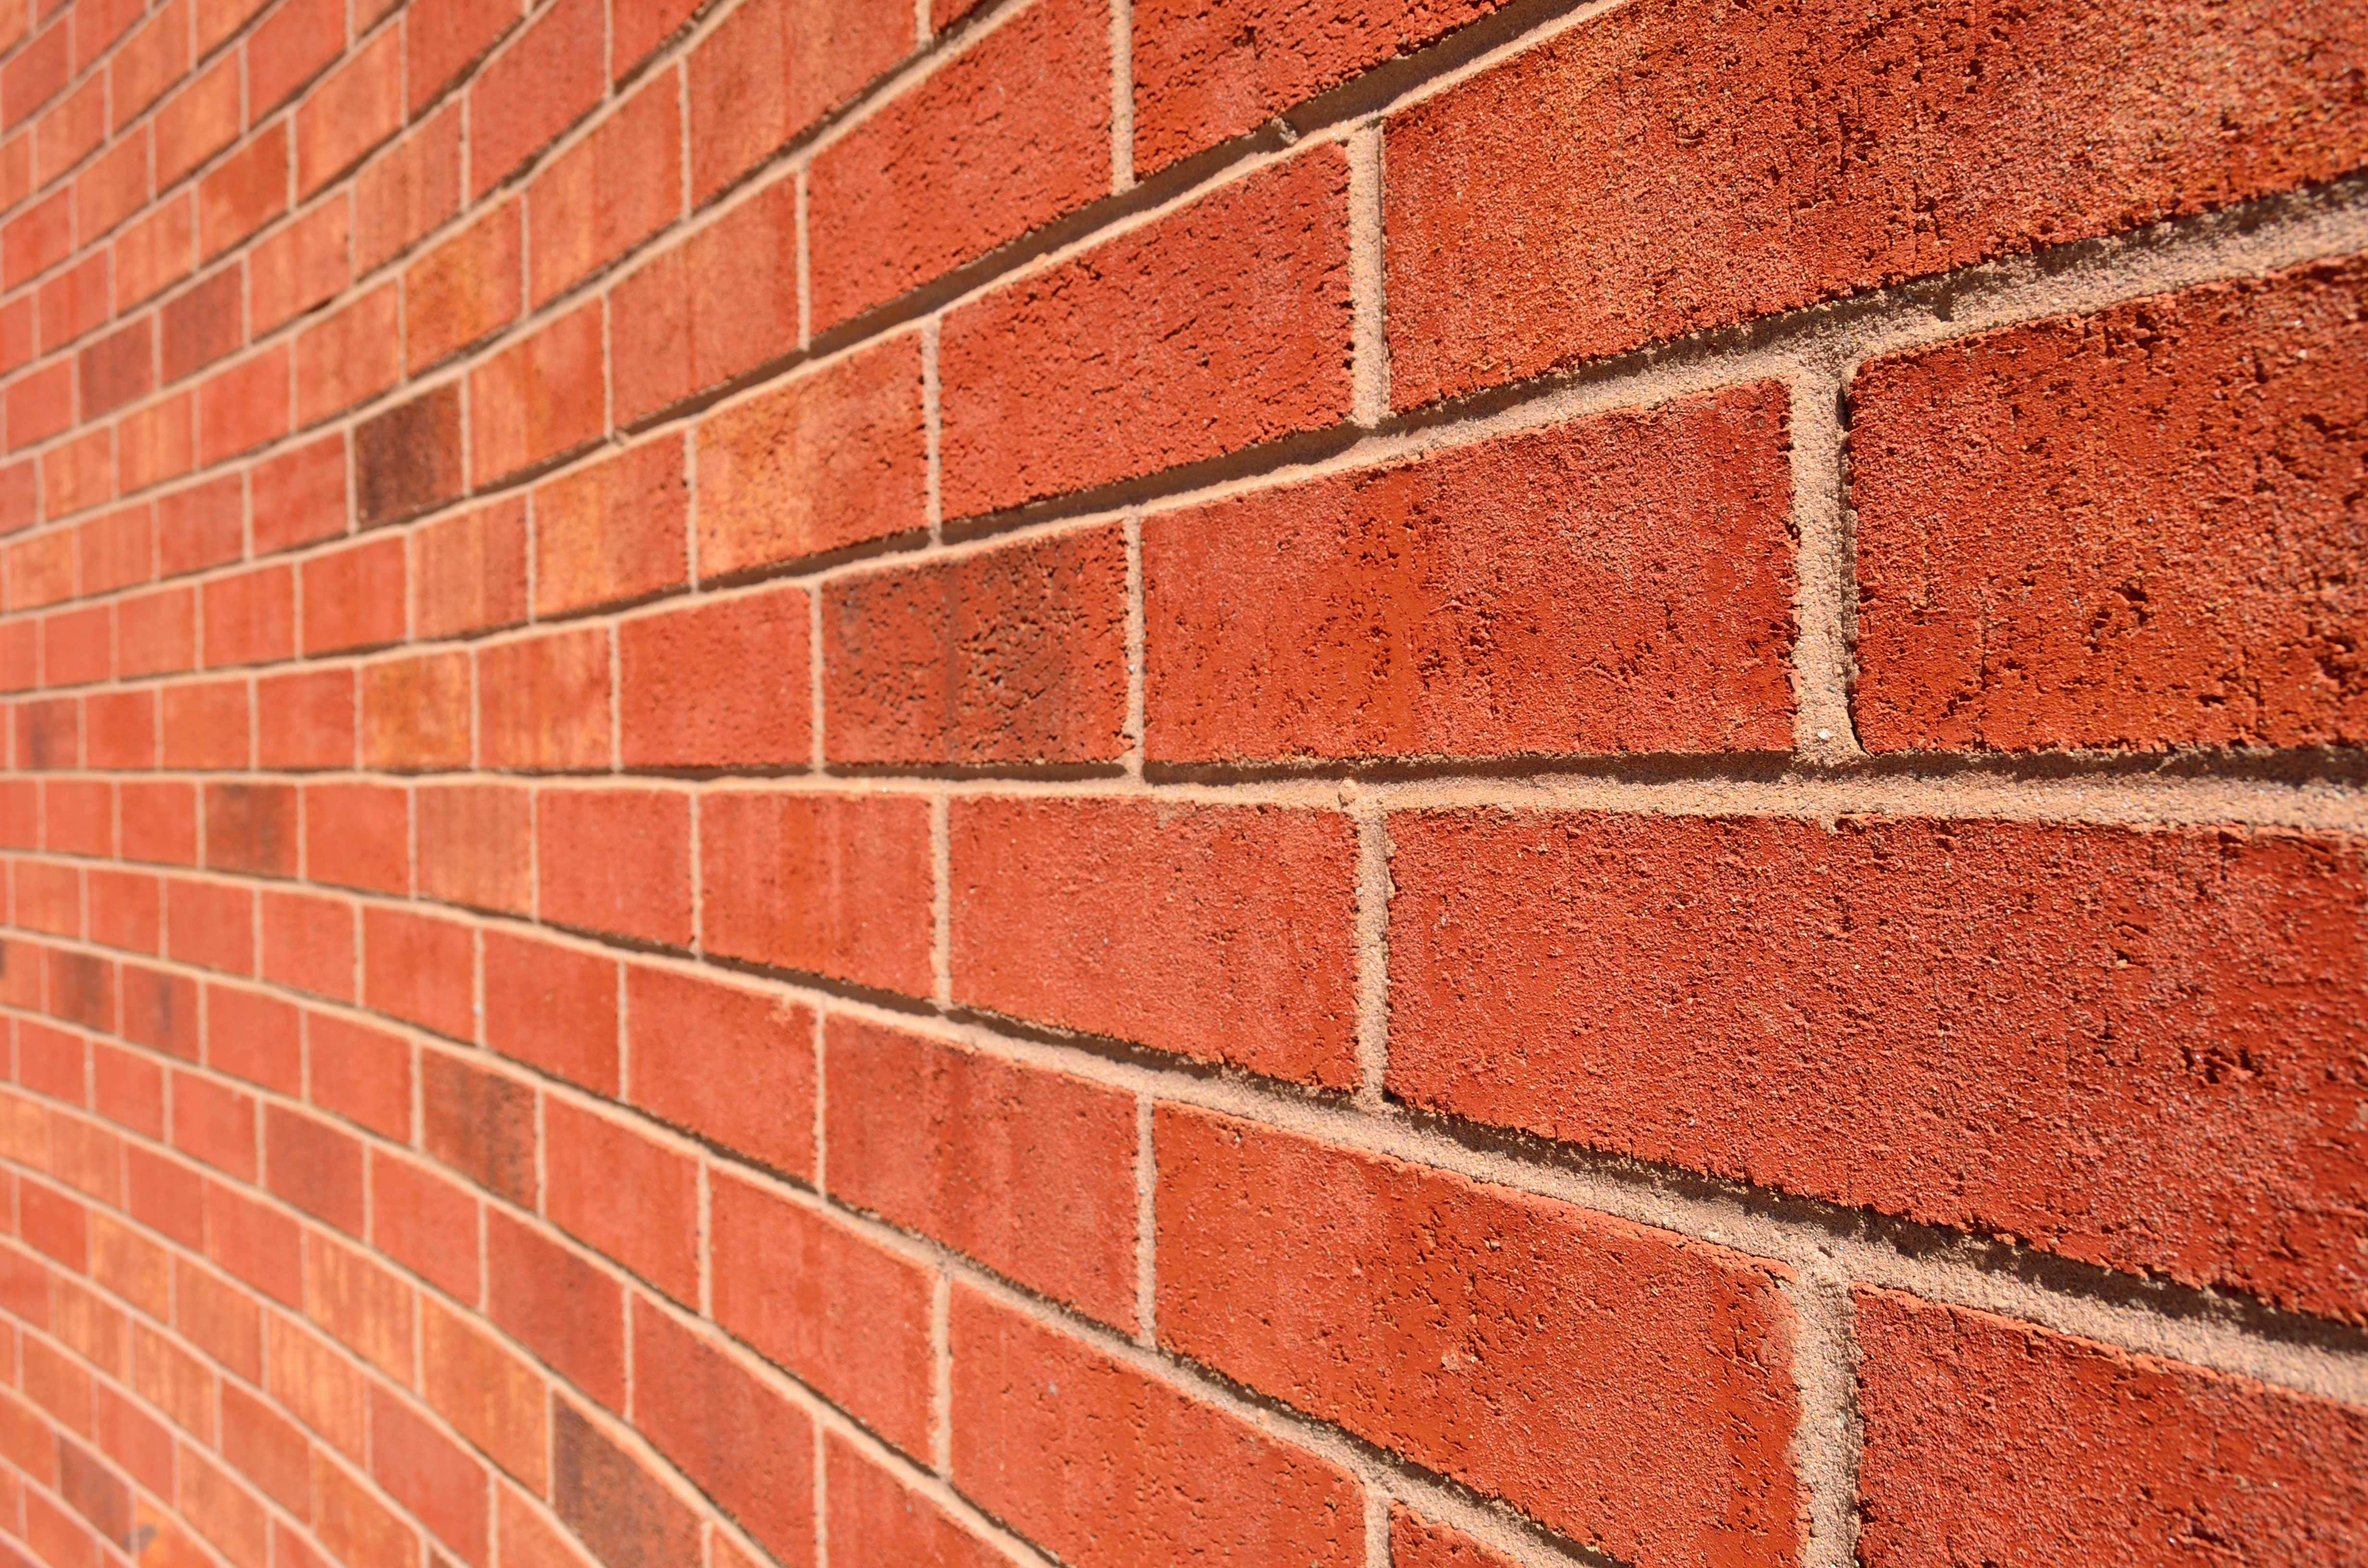
wood, house, texture, floor, wall, stone, pattern, line, red, brick, material, brick wall, background, hardwood, brickwork, flooring, curved wall